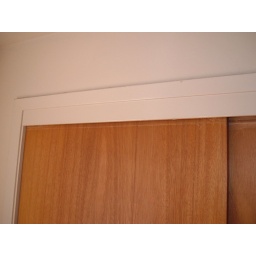
2nd closet door in bedroom 2